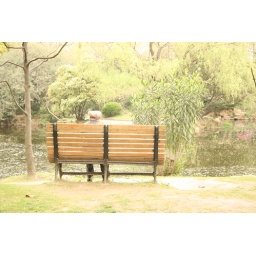
Just an old guy sitting on a bench and watching the birds on the lake in the park.